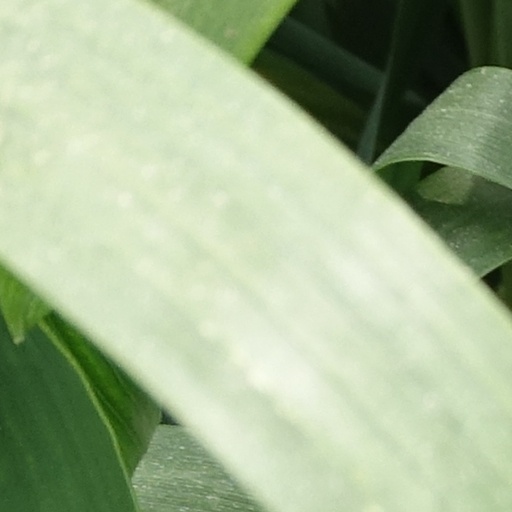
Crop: wheat